Georg Wassilko von Serecki

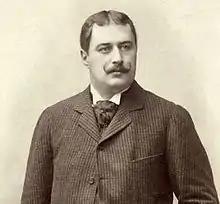
Wassilko von Serecki in 1895

"Graf" Georg Wassilko von Serecki (17 February 1864 – 24 March 1940), was an Austrian Empire-born ethnic Romanian statesman, Landeshauptmann of the Duchy of Bucovina and hereditary member of the "Herrenhaus", the Upper House of the Imperial Council of Austria.